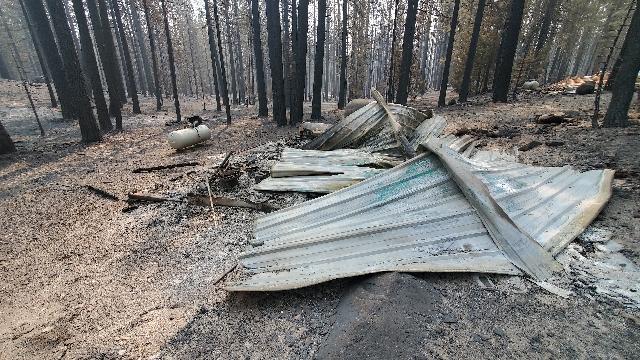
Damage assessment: destroyed